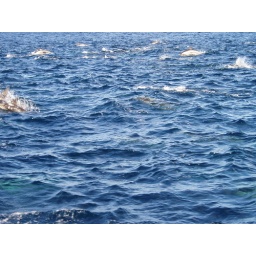
Dolphins swimming alongside the boat in the Pacific Ocean, California.